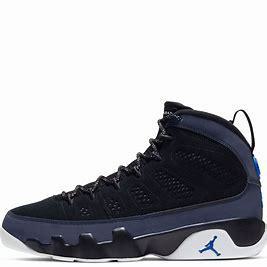
Brand: Jordan
Model: 9 Retro